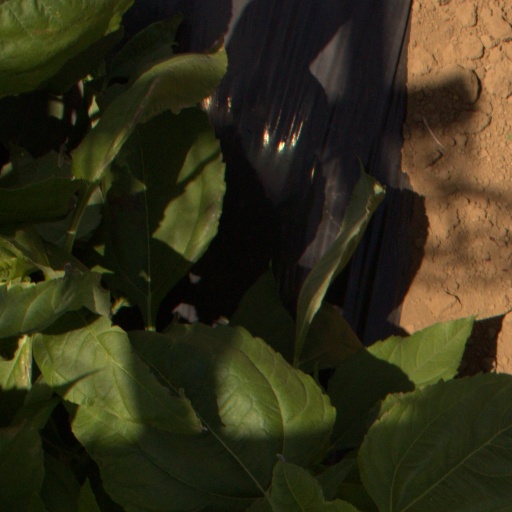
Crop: Jerusalem artichoke